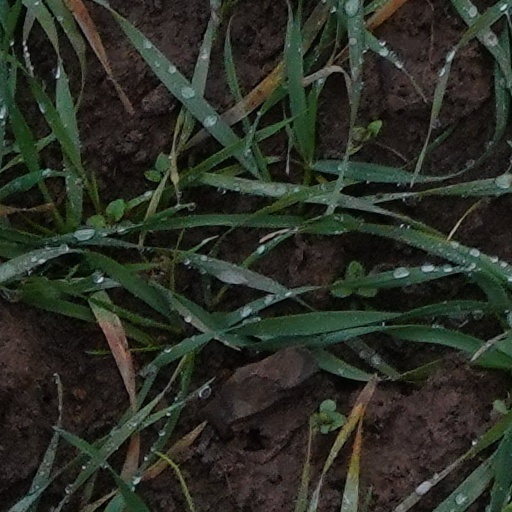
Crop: wheat